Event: Nepal Earthquake
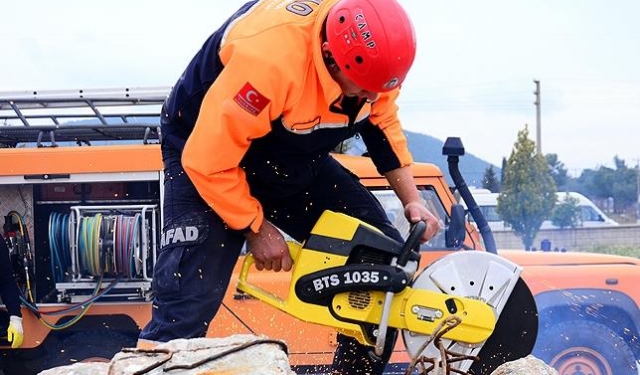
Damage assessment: no_damage